Union City, New Jersey

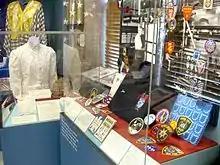
Embroidery and lace exhibit at Union City's Park Performing Arts Center

In the 18th century, Dutch and English merchants first settled the area. Later, German immigrants immigrated from Manhattan. Irish, Polish, Armenians, Syrians, Eastern European Jews and Italians followed. In 1851, Germans moved across the Hudson River from New York City in search of affordable land and open space. During the American Civil War a military installation, Camp Yates, covered an area now bounded by Bergenline and Palisade Avenues from 22nd to 32nd Street. Germans began to settle what would become Union Hill in 1851, and some descendants of the immigrants of this period live in the city today. Although the area's diversity was represented by the more than 19 nationalities that made their home in the Dardanelles (a five-block area of Central Avenue from 23rd Street to 27th Street) from the mid-19th century to the early 20th century, German Americans and Dutch dominated the area. Along with Swiss and Austrian immigrants, they founded the European-style lace making industries for which they were famous. The introduction of Schiffli lace machines in Hudson County made Union City the "embroidery capital of the United States". The trademark of that industry is on the Union City Seal, though foreign competition and austere prevailing fashions led to the decline of embroidery and other industries in the area by the late 1990s. In May 2014 the city dedicated "Embroidery Square" at New York Avenue to commemorate that history.